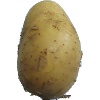
Label: white_potato